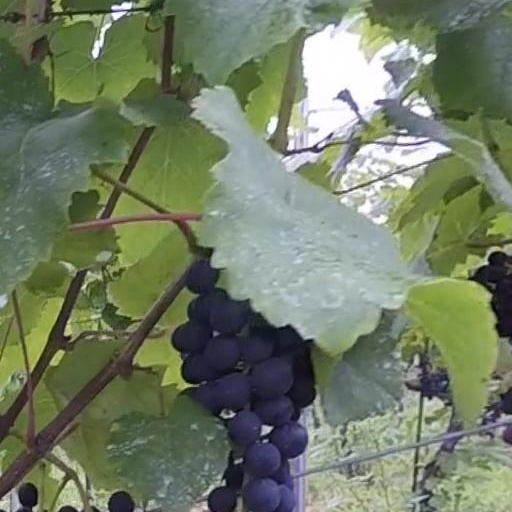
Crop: grape